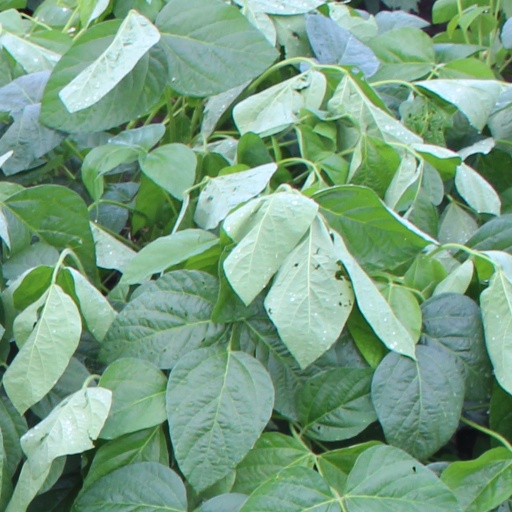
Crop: soybean